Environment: lab
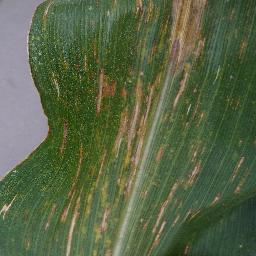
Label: gray_leaf_spot